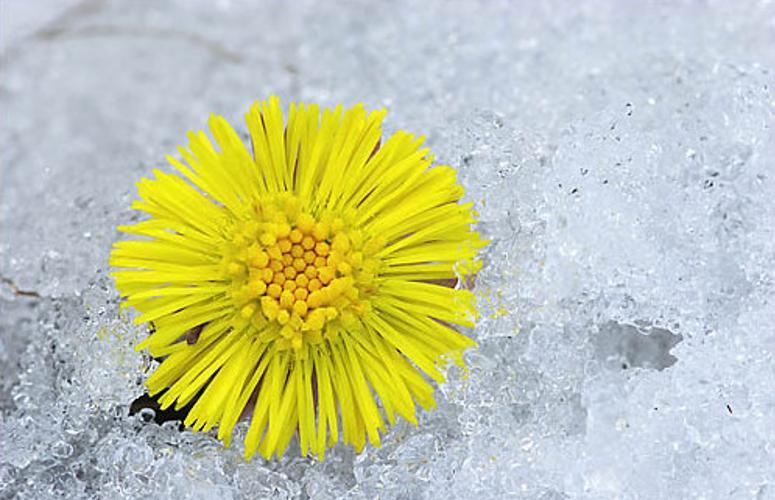
Label: colt's foot